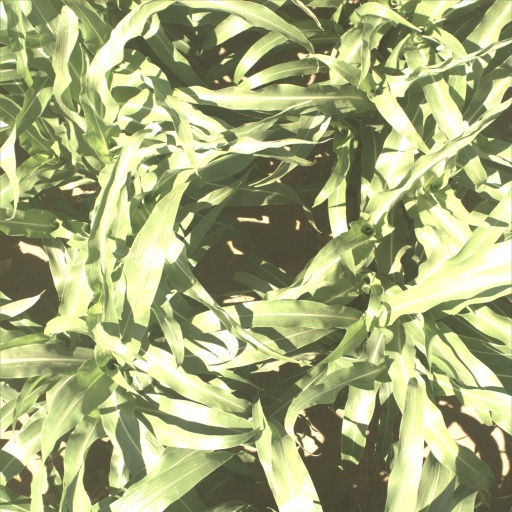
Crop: sorghum